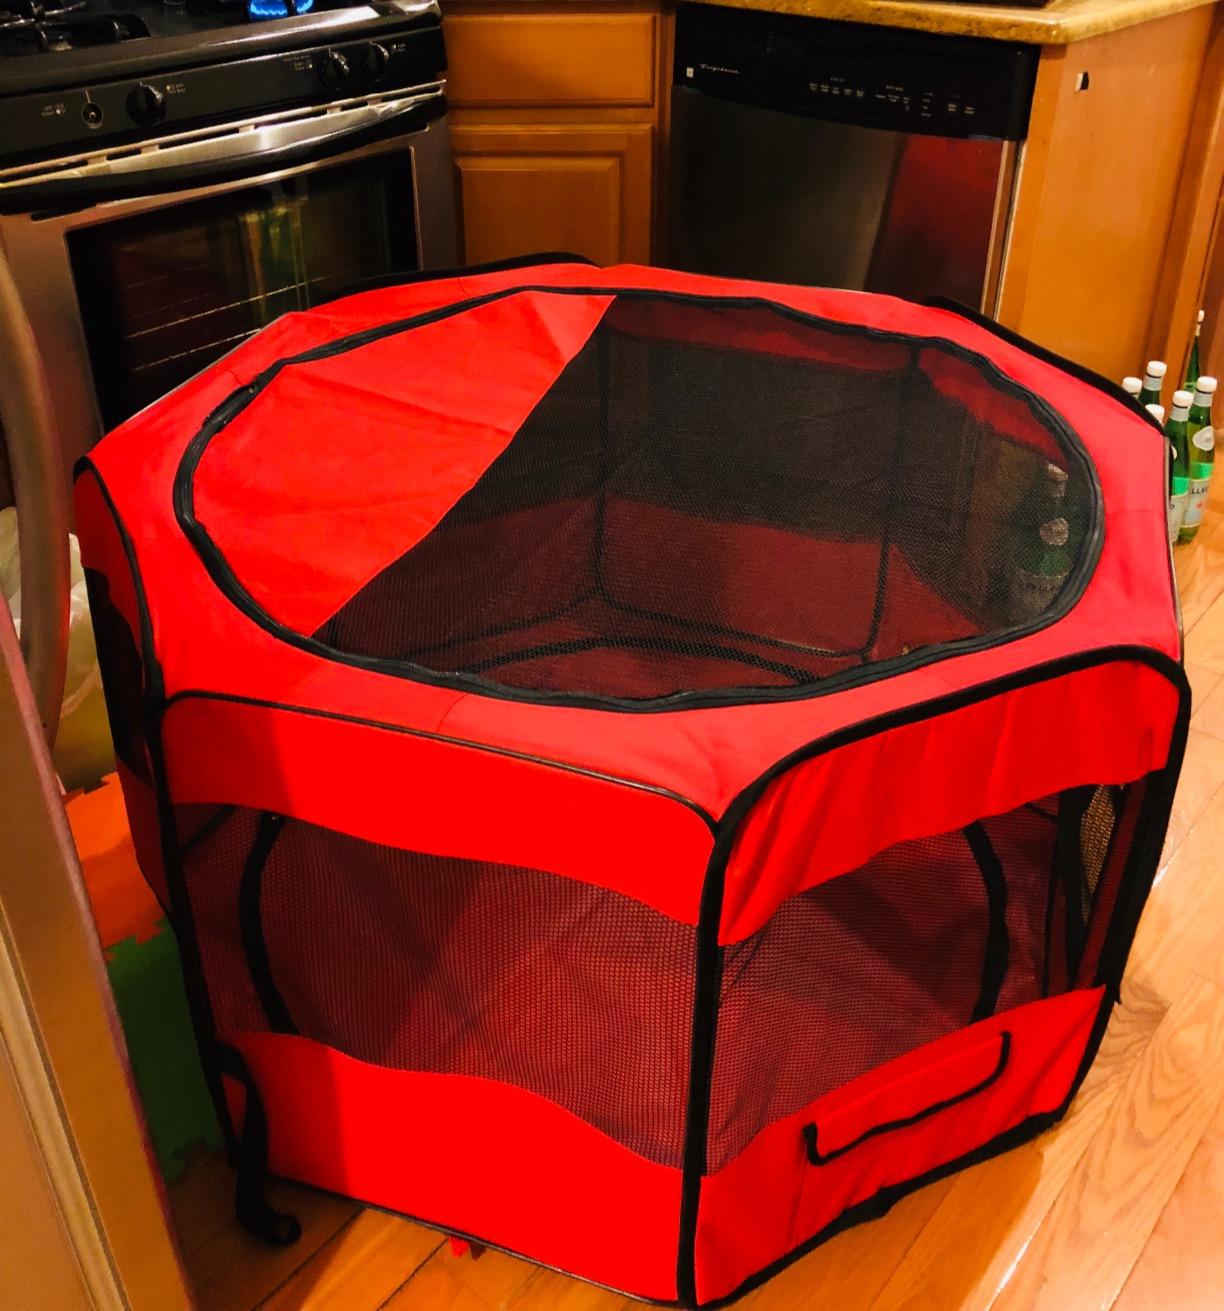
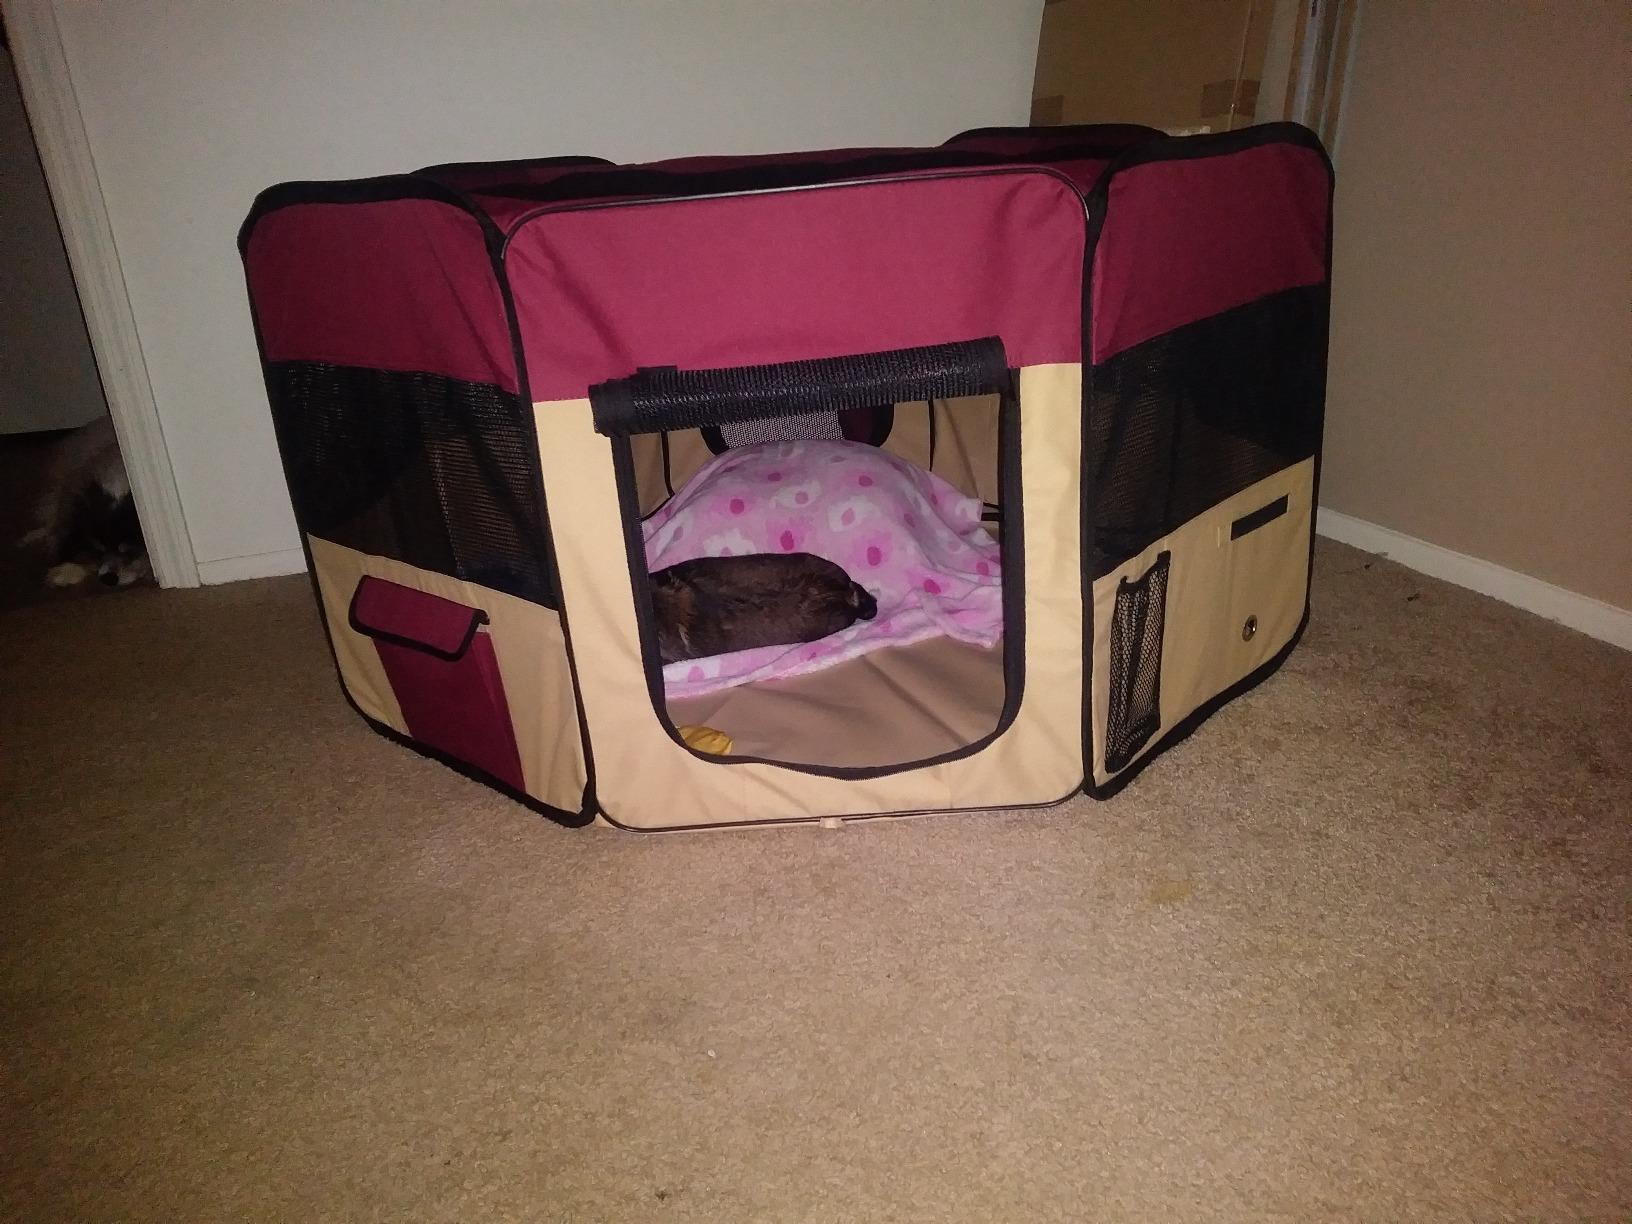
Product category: items_kennel
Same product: no